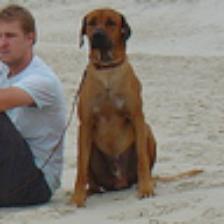
Label: NonHuman